List of Oregon State Beavers head football coaches

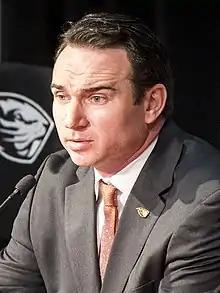
Jonathan Smith served as head coach of the Beavers from 2018–2023.

The Oregon State Beavers college football team represents Oregon State University in the Pac-12 Conference (Pac-12). The Beavers compete as part of the NCAA Division I Football Bowl Subdivision. The program has had 30 head coaches and two interim head coaches since it began play during the 1893 season. Since November 2023, Trent Bray has served as head coach at Oregon State.